Temporary Family

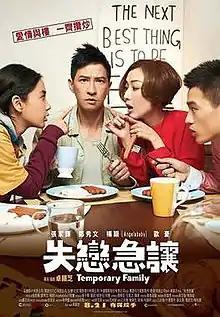

Hong Siu Long proposes to his girlfriend, but is rebuffed, and given an ultimatum that means he must double his fortune in one year or break up. As he contemplates as to how to do this Hong, a realtor, is engaged by a client wanting a quick sale of a luxury apartment, and willing to accept a below market price bid. Together with Charlotte, a would be client who just happened to be in the office, his colleague Very Wong, and his step-daughter Lui Yuen Ping, Hong decides to buy the apartment as a speculative venture. The four combine their assets for the deposit and given the ever rising property prices expect to quickly sell the apartment for a profit.